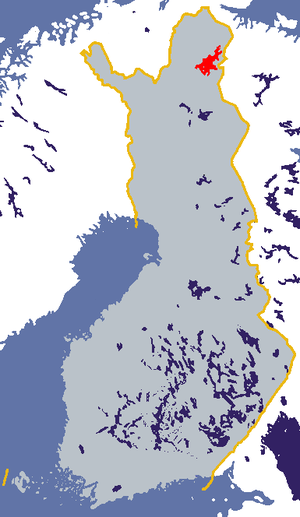
Le lac Inari, en finnois Inarijärvi, en same d'Inari Aanaarjävri, en same du Nord Anárjávri, est un lac finlandais situé dans la province et région de Laponie, sur la commune d'Inari.